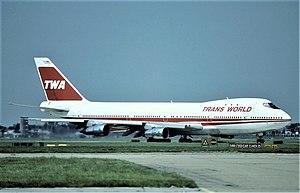
Le Boeing 747 est un avion de ligne à réaction américain à fuselage large construit depuis 1969 par Boeing, souvent désigné par son surnom, Jumbo Jet ou Reine des Ciels. Sa « bosse » caractéristique à l'avant du fuselage fait du 747 un appareil particulièrement reconnaissable. Le 747 est également le premier avion de ligne à fuselage large. Construit aux États-Unis par le groupe Boeing Commercial Airplanes, le 747 dans sa première version a une capacité deux fois et demi supérieure à celle du Boeing 707 qui est l'un des grands avions commerciaux des années 1960. Effectuant son premier vol le 9 février 1969 et mis en service en janvier 1970, le 747 détient pendant 37 ans le record de la capacité de passagers, jusqu'à l'arrivée de l'Airbus A380.